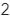
Number: 2